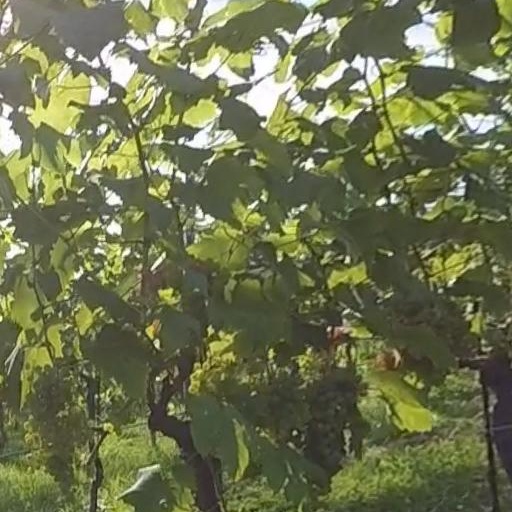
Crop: grape